Lenda de Gaia

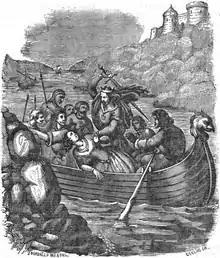
Ramiro beheads Gaia, from an illustrated edition of Almeida Garrett's poem "Miragaia" (1844).

The Lenda de Gaia (Legend of Gaia) is a medieval Portuguese legend recorded in two manuscripts, the "Livro Velho" (1286/1290) and the "Livro de Linhagens do Conde Dom Pedro" (1340/1383), both of which are collections of aristocratic genealogies embellished with a mix of history and legend. The "Lenda de Gaia" concerns the tenth-century king Ramiro II of León and the origins of the Maia family. The main events take place in Gaia at the mouth of the river Douro.